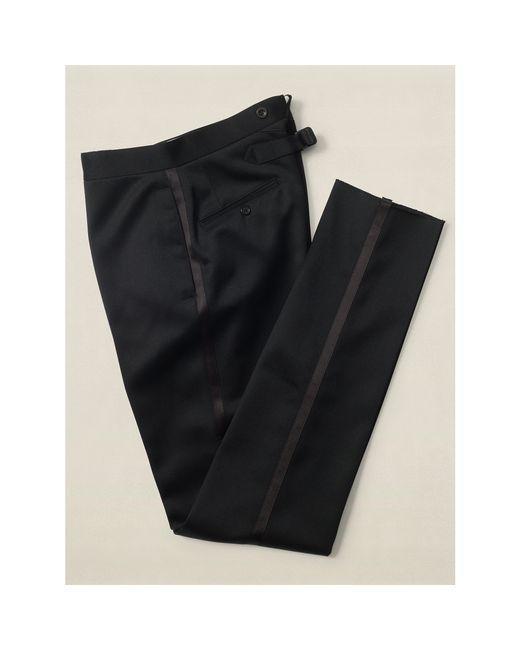
schwarze Hose, maskulines Design, Plastikschnalle auf der Rückseite, Satinstoffdesign an den Seiten, aus Satin- oder Seidenstoff